Adyar, Chennai

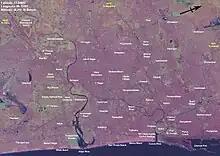
Adyar is situated on a flat coastal plain, near Adyar river

Adyar and the neighbouring Guindy had been used as hunting grounds by British officials of Fort St. George from the 1680s onwards though Adyar is first mentioned as a suburb of Madras only in a map from the year 1740 when the British purchased the village and integrated it with the Madras Presidency.